The Wars for Asia, 1911–1949

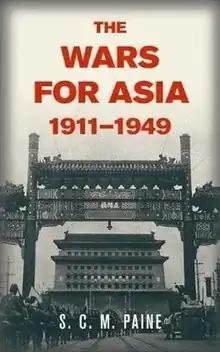
First edition cover

The Wars for Asia 1911–1949 by S. C. M. Paine is a book published in 2012 by Cambridge University Press. The work presents a view of three "nested wars" in early twentieth century East Asia, seen as distinct conflicts which, while carried on simultaneously, had their own welter of cause and dynamic: the Chinese Civil War 1911–1949; the Second Sino-Japanese War 1931–1945; the Second World War 1941–1945.